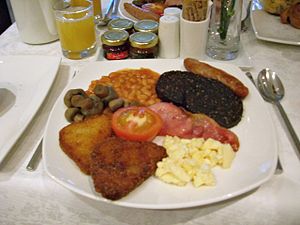
Morgenmad
Traditionel britisk morgenmad.
Morgenmad er navnet på det måltid, de fleste indtager om morgenen. Det regnes som dagens vigtigste og skaffer energi til resten af arbejdsdagen.